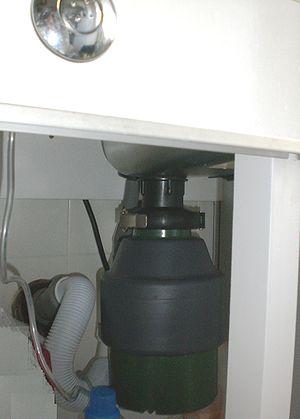
Un broyeur d'évier appelé aussi broyeur de cuisine ou broyeur de déchets alimentaires est un équipement placé sous l'évier qui permet de broyer les déchets organiques en les évacuant ensuite dans le système d'épuration.